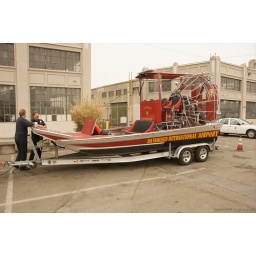
Seeing is believing, I can't wait to see the cat fish that they haul in with this baby...